4-6-2

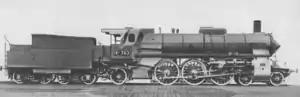
Grand Duchy of Baden State Railways Class IVf

The "L'État" owned 352 Pacific locomotives, some of which were transferred from the Bavarian Railways and Württemberg Railways as Armistice reparations in 1918.